Kōji Omi

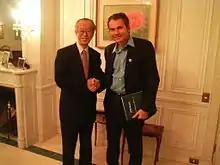
Omi with Martín Varsavsky at STS in Kyoto

Kōji Omi was born in Numata, Gunma Prefecture on 14 December 1932. He attended Hitotsubashi University, where he graduated with a degree in Commerce.